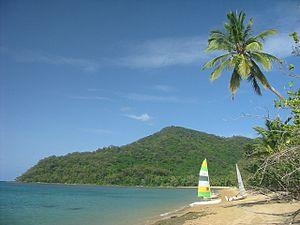
L'île Dunk est une île australienne située dans la région de la Cassowary Coast, dans le nord du Queensland.